Alexey Sorokin (football administrator)

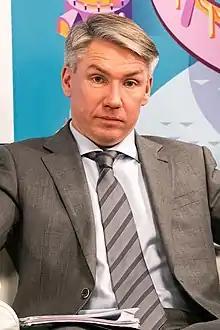

Alexey Leonidovich Sorokin (Russian: Алексей Леонидович Сорокин; born on 5 April 1972), is a Russian football administrator who was a member of the FIFA Council until 2021. From his previous career, he was the secretary general and general director of the Russian Football Union and helped to organize the UEFA Champions League final in Moscow in 2008. In 2011, he was appointed as the CEO of the Local Organizing Committee for the 2018 FIFA World Cup, after working on the Bid Committee in 2009.